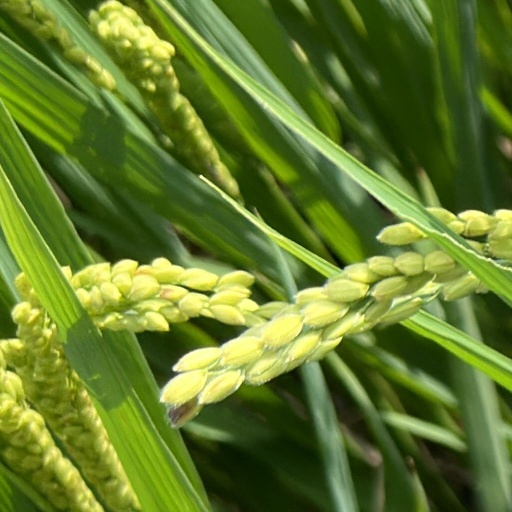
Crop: rice